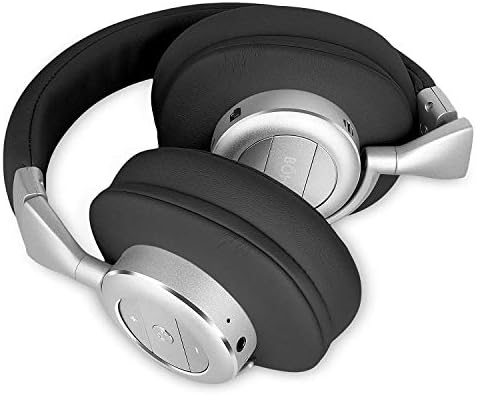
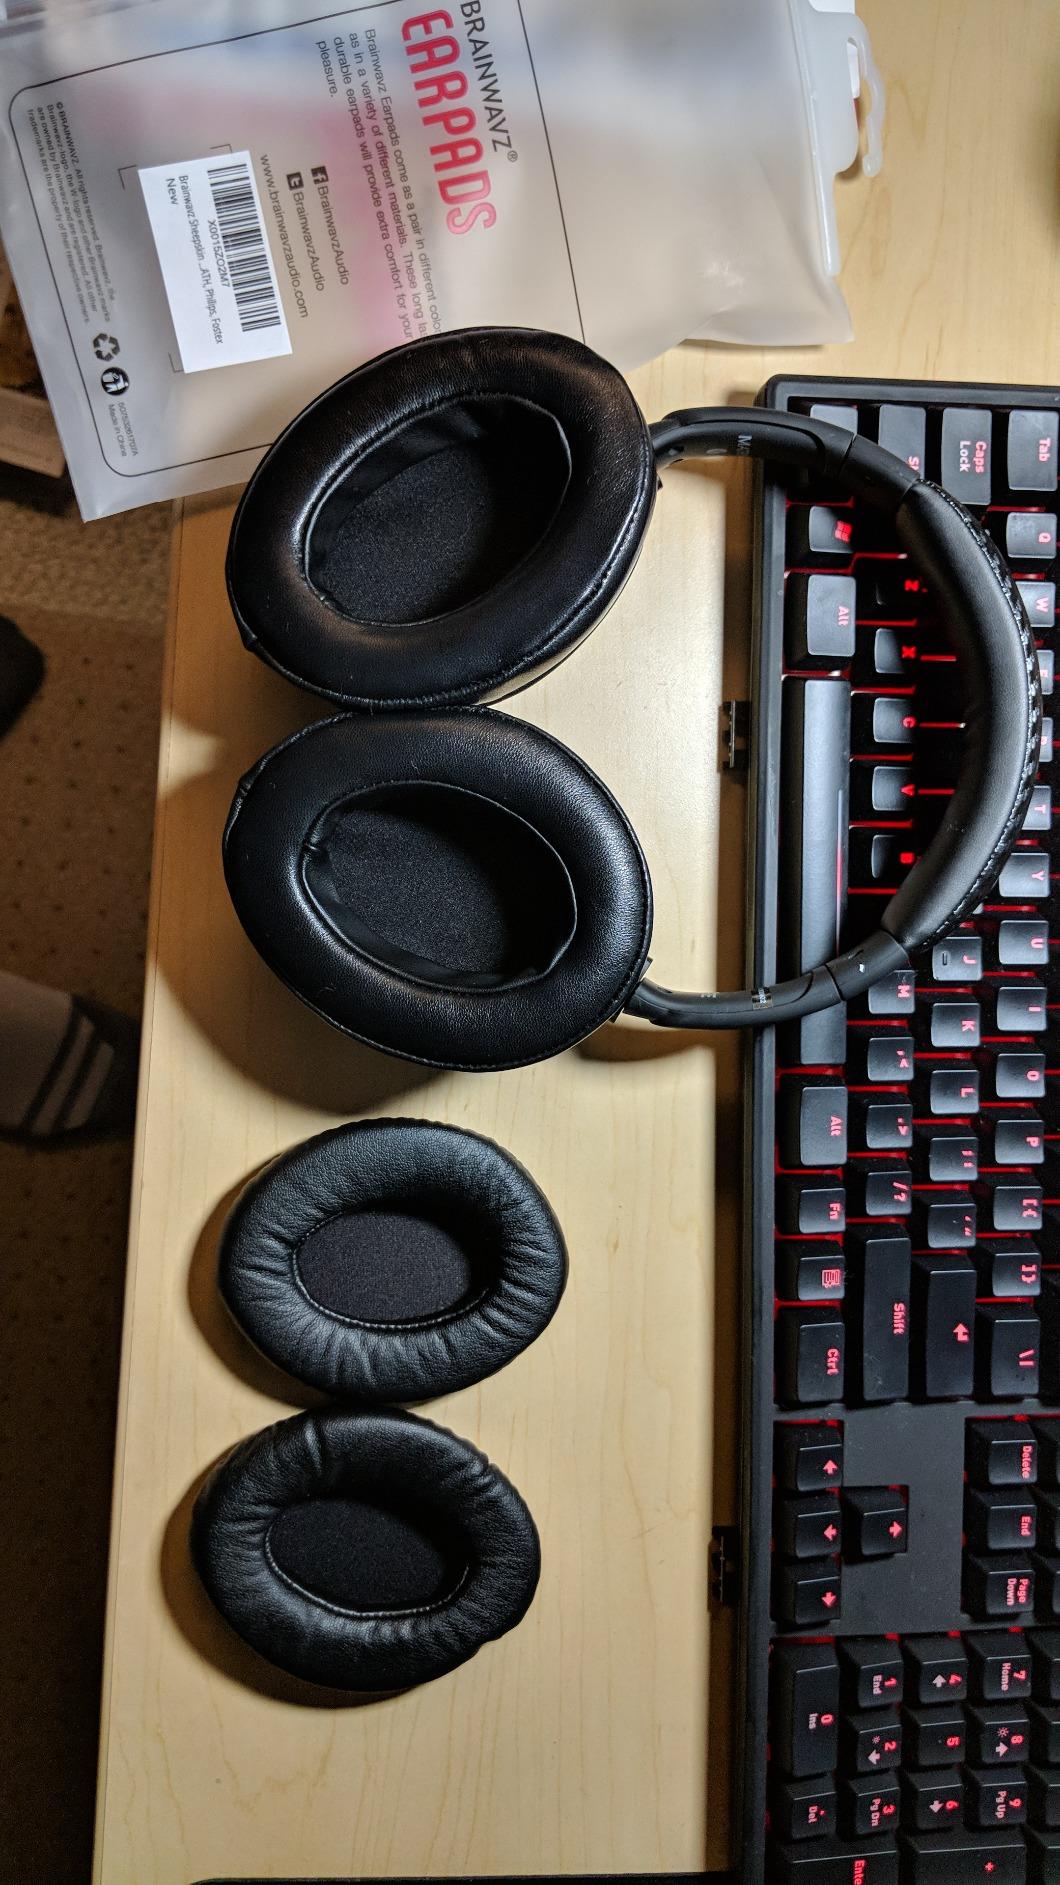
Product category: headphones
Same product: no